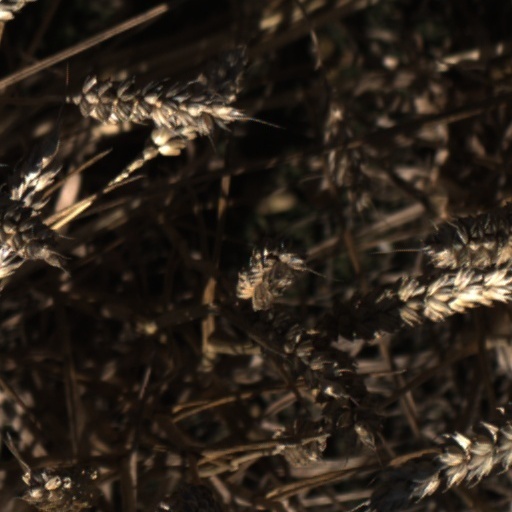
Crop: wheat